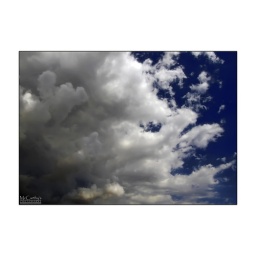
Clouds looming over the horizon with deep blue sky in background